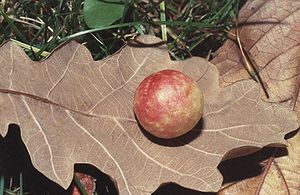
Galle
Galle på et blad af Stilk-Eg, fremkaldt af Ege-galhveps (Cynips quercusfolii).
En galle er en svulstagtig dannelse fremkaldt af forskellige, parasitiske organismer, som lever på planter.